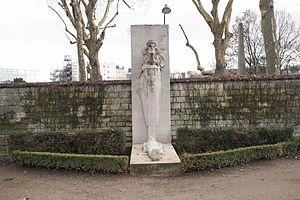
Cénotaphe de Baudelaire, par José de Charmoy (1902), dans le cimetière du Montparnasse à Paris.
Le cénotaphe de Baudelaire est un cénotaphe sculpté par José de Charmoy et inauguré en 1902 au cimetière du Montparnasse, dans le 14ᵉ arrondissement de Paris, en l'honneur du poète Charles Baudelaire. Le projet, lancé en 1892, fit l'objet d'une querelle qui retarda de dix ans sa réalisation et dissuada Auguste Rodin d'y participer.